Damon Dash

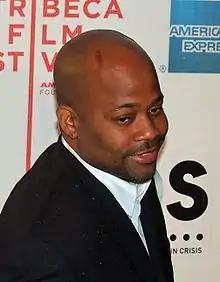
Dash in 2007

Damon Anthony Dash (born May 3, 1971) is an American entrepreneur and record executive. He co-founded Roc-A-Fella Records with Jay-Z and Kareem Burke in 1994, and co-founded the fashion retailer Rocawear with the former in 1999.